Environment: real
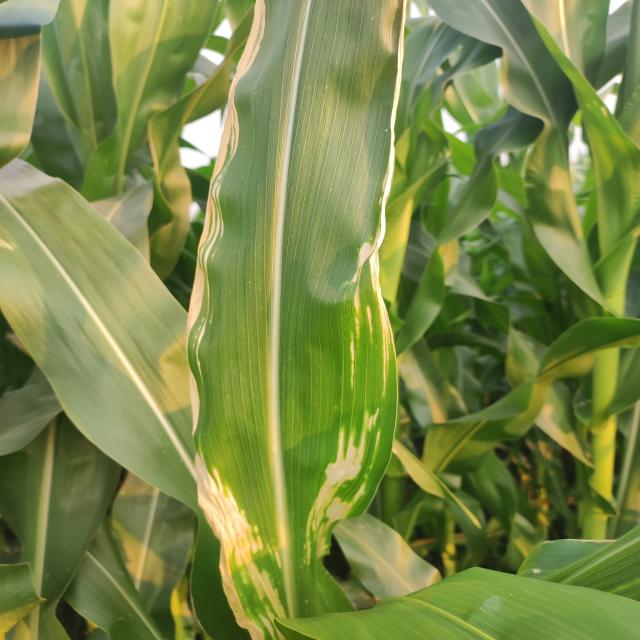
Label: northern_corn_leaf_blight